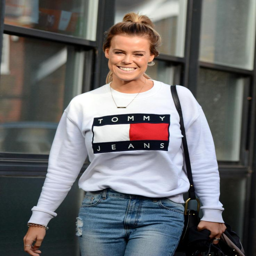
person wore a jumper and ripped jeans for the outing